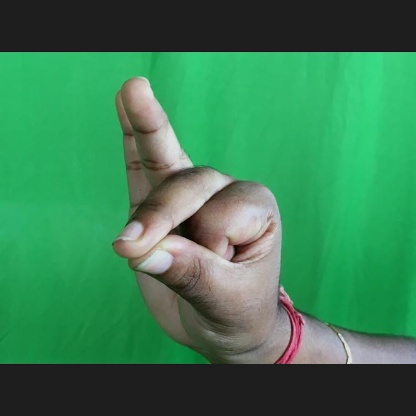
Mudra: Bramaram